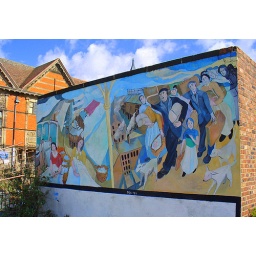
a mural on the wall of a building in everton ,liverpool